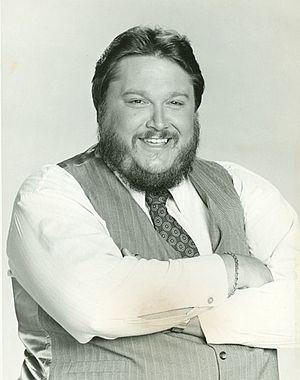
Dennis Burkley est un acteur, producteur, réalisateur et scénariste américain, né le 10 septembre 1945 à Van Nuys, en Californie, et mort le 14 juillet 2013 à Sherman Oaks, Californie.